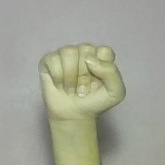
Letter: saad